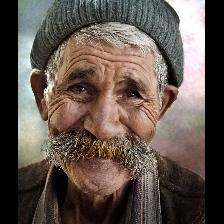
Label: Human